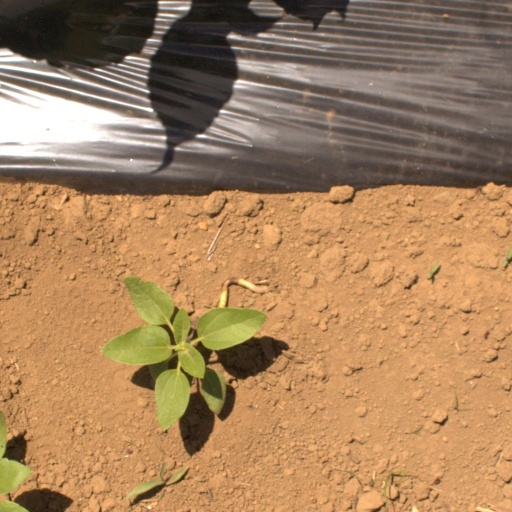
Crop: Jerusalem artichoke